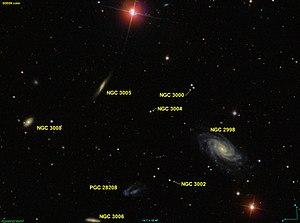
Image créée à l'aide du logiciel Aladin Sky Atlas du Centre de Données astronomiques de Strasbourg et des données publiques en format FIT de SDSS (Sloan Digital Sky Survey).
NGC 3004 est une étoile située dans la constellation de la Grande Ourse.
NGC 3002 est une étoile située dans la constellation de la Grande Ourse.